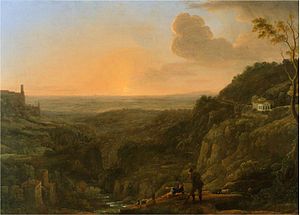
Staffage
Udsigt til den romerske campagna (Campagna Romana) fra Tivoli ved aften (1644-5) med to hyrder som staffage. Af Claude Lorrain
Staffage kaldes de grupper eller enkeltfigurer af for eksempel mennesker og dyr, der anbringes - som det mindre væsentlige, for anskuelighedens, afvekslingens og den æstetiske oplivelses skyld - i landskabs-, akitekturbilleder og lignende.